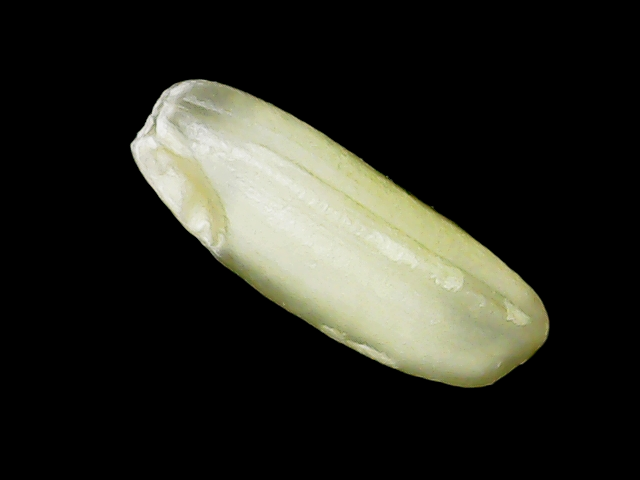
Rice variety: Binadhan23